Wangi Power Station

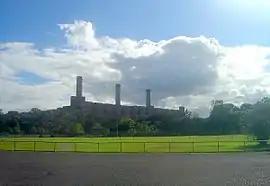
Wangi Wangi Power Station, 2007

Wangi Power Station is a heritage-listed former coal-fired power station at Wangi Wangi, City of Lake Macquarie, New South Wales on Lake Macquarie. The power station operated between 1956 and 1986 and supplied electricity to New South Wales. It was once the largest in the state. The building was listed on the New South Wales State Heritage Register on 2 April 1999.